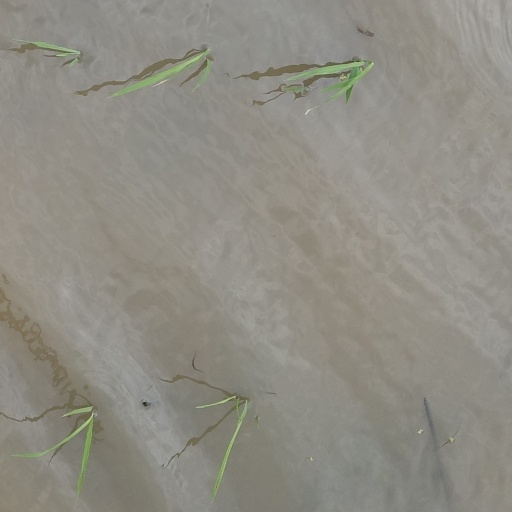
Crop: rice